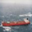
Label: ship